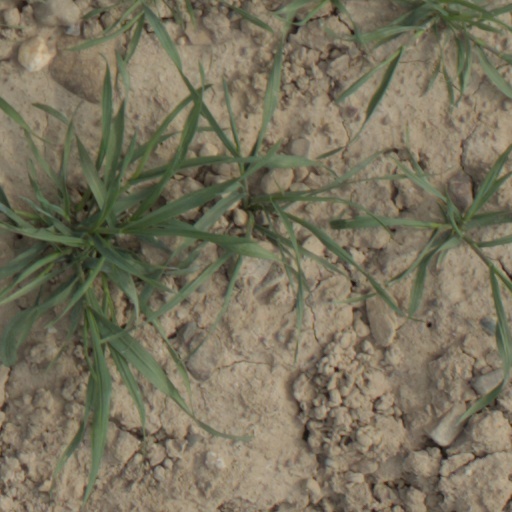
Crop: wheat